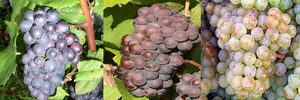
Pinot est un nom de famille notamment porté par :